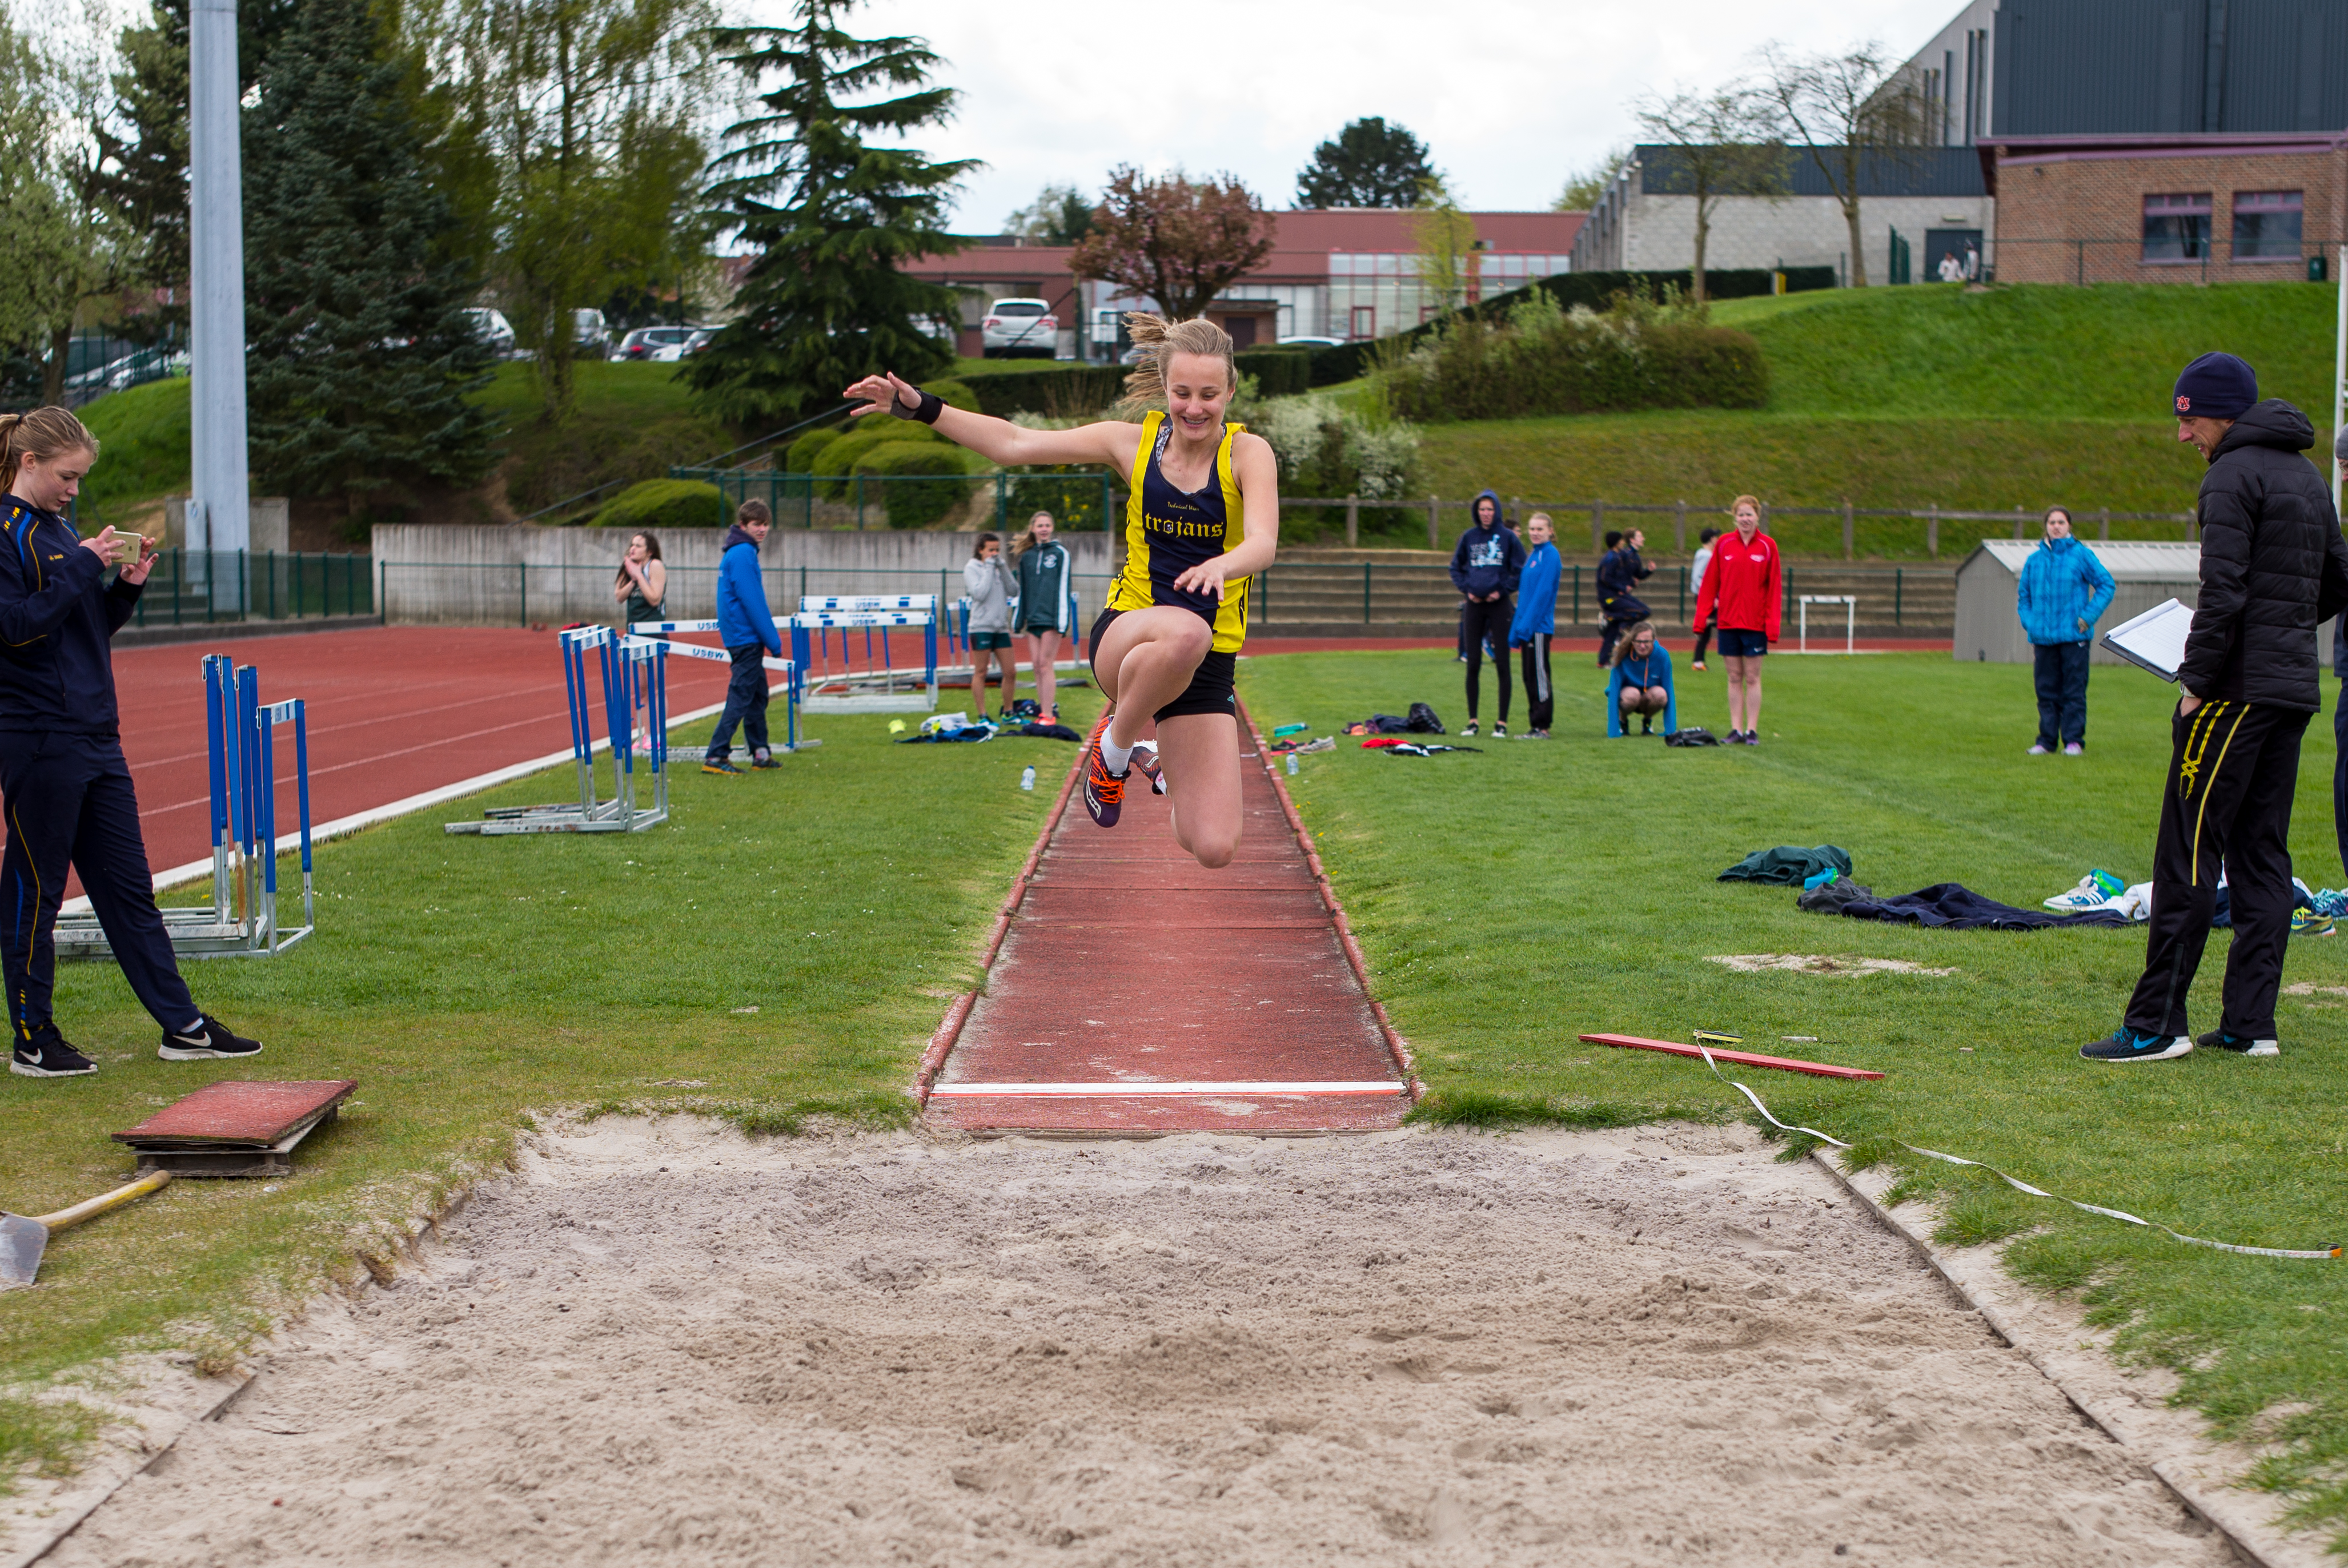
track, sport, field, running, run, jumping, spring, high, runner, ash, belgium, 2016, race, competition, hague, international, girls, brussels, m, american, team, sports, playground, boys, 50, school, st, runners, johns, leica, 240, summilux, athlete, athletics, athletes, meet, waterloo, sprint, human action, endurance sports, duathlon, track and field athletics, long jump